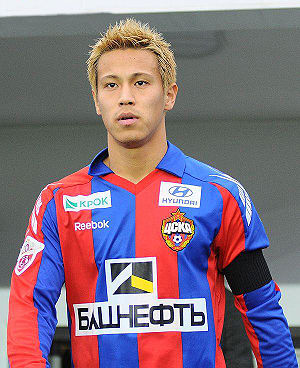
Keisuke Honda
Keisuke Honda er en japansk fodboldspiller, som spiller offensiv midtbane for AC Milan. Han er også kendt for sine frispark og sine fine dribleevner.